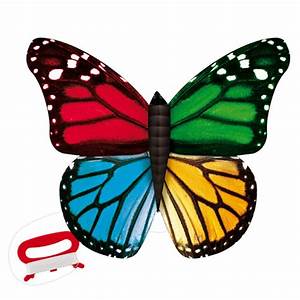
Label: farfalla